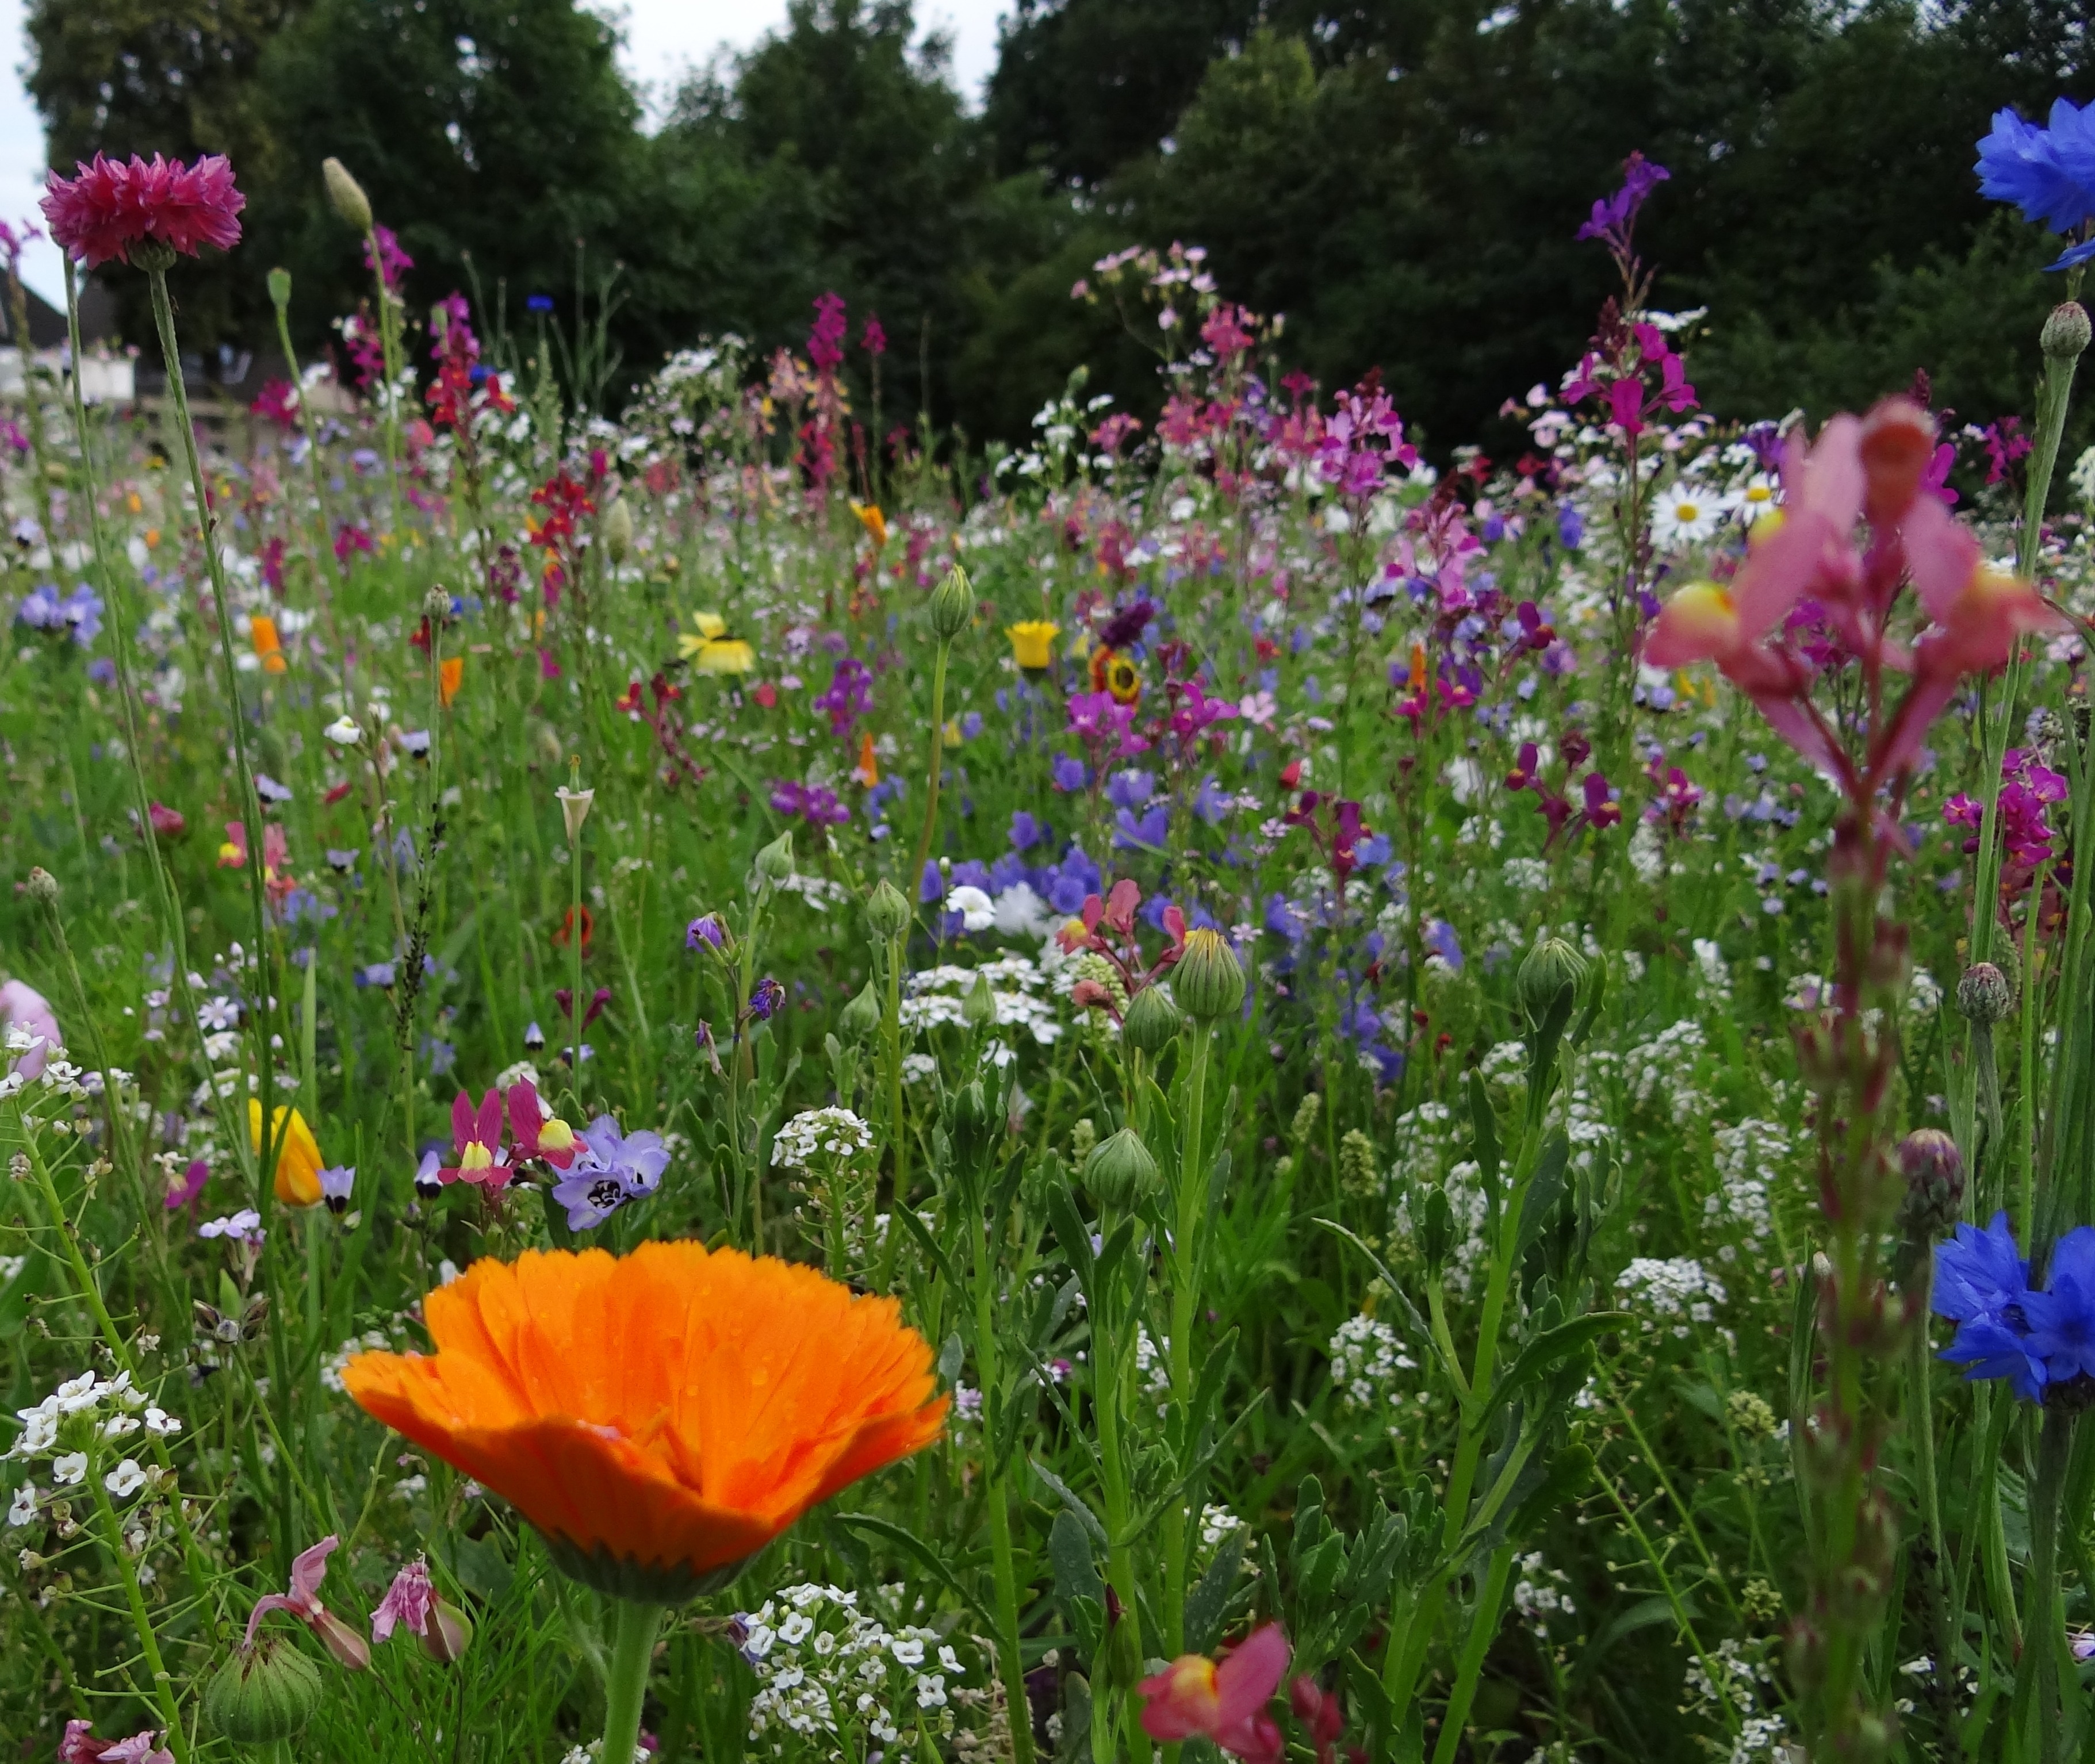
blossom, plant, field, lawn, meadow, prairie, flower, bloom, herb, botany, garden, flora, wildflower, flowers, wild flowers, beautiful, flower meadow, flowering plant, spring meadow, smock, annual plant, land plant, garden cosmos